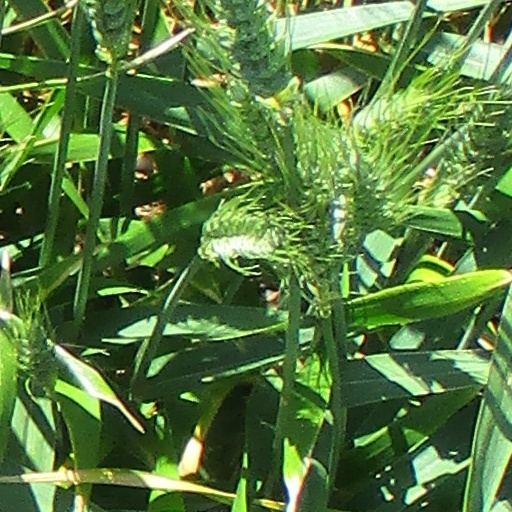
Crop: wheat